Cur Deus Homo

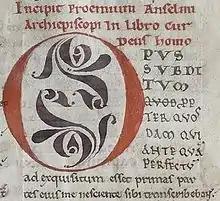
The beginning of the "Cur Homo" prologue, from a 12th-century manuscript held at Lambeth Palace

Cur Deus Homo? (Latin for "Why [Was] God a Human?"), usually translated Why God Became a Man, is a book written by Anselm of Canterbury in the period of 1094–1098. In this work he proposes the satisfaction view of the atonement.